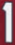
Number: 1